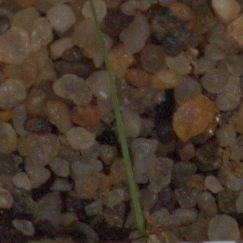
Label: loose_silkybent